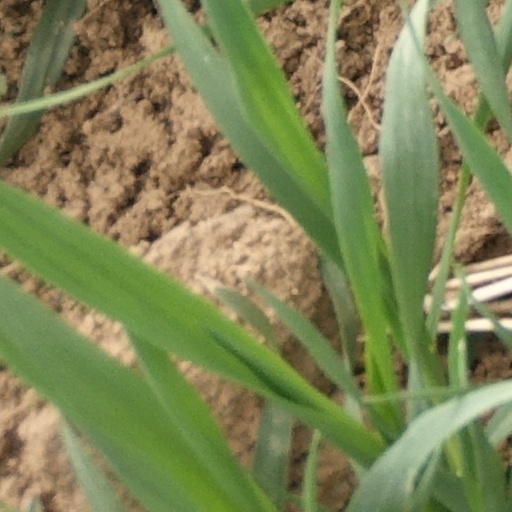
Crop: wheat